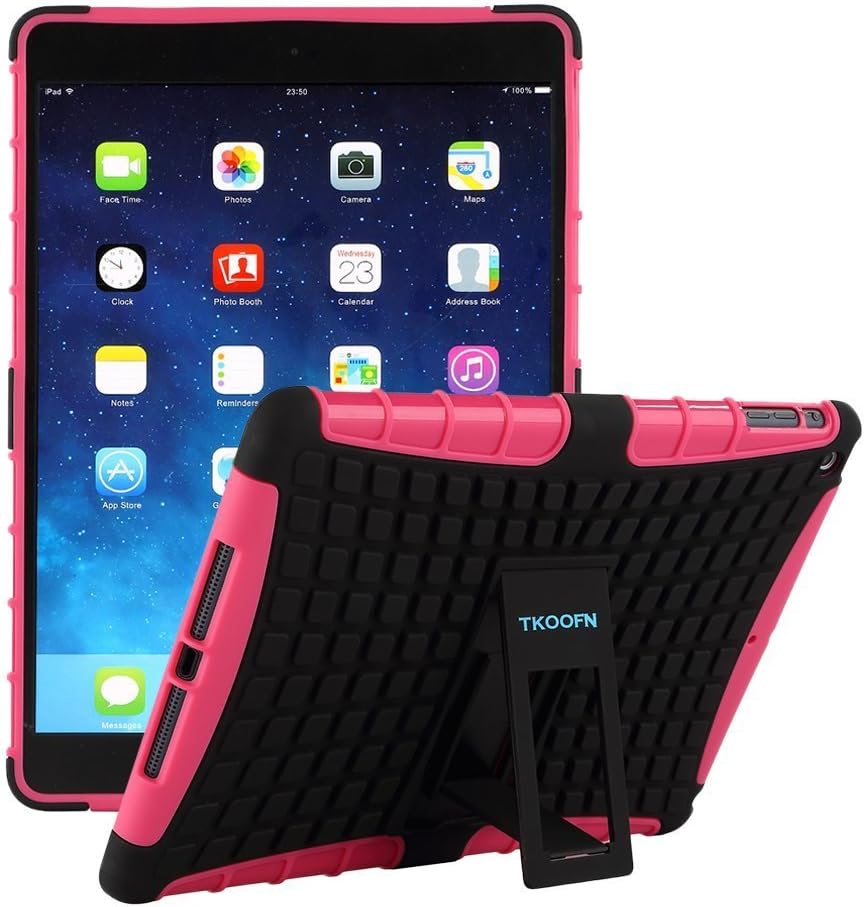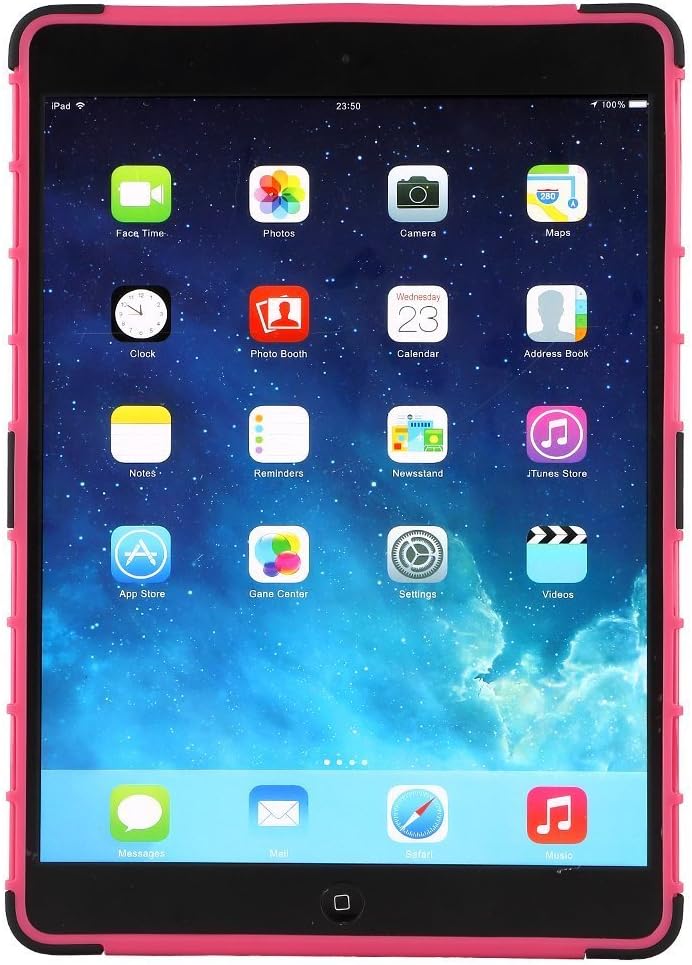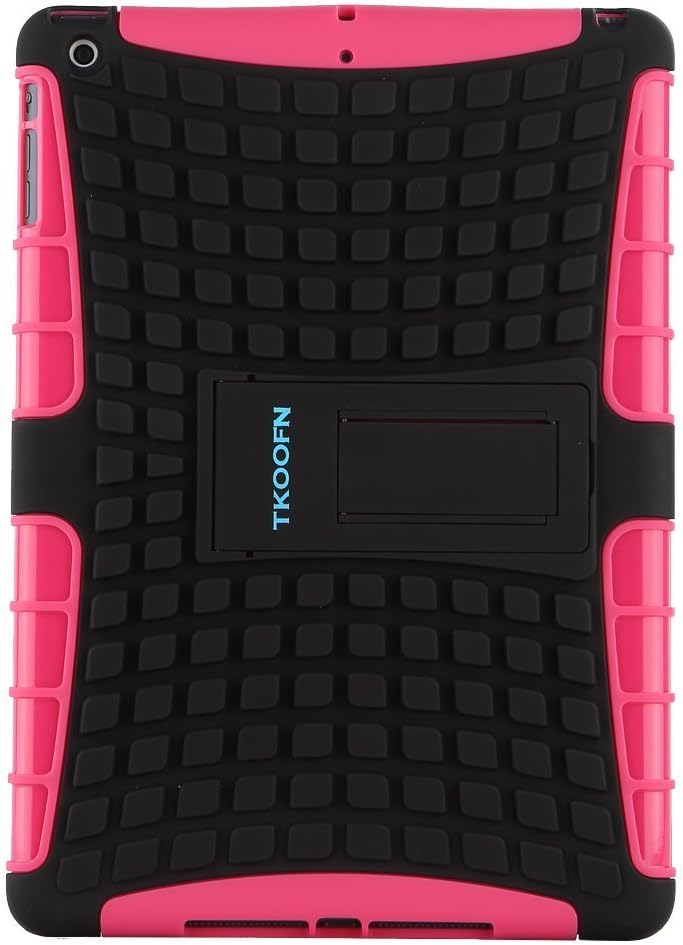
TKOOFN Hybrid Colors Combo Cases 2 in 1 Dual Defender Snap-on Back Case & Kickstand for Apple iPad Air(5th Generation), Rose Pink - PT4204
Category: Cell Phones & Accessories
Product Description Color: Rose Pink Apple iPad is a wonder of function and sleek beauty. Ensure you keep this incredible device safe from the bumps and scrapes of life with the rugged, multi-layer protection of the defender
Features: Textured rubbery surface for good grip, secure snap-on fit | Easily use your device for traveling, sales presentations, classroom training, and health care education | Multi-layer cover precisely designed to protect against potential damage from drops, bumps, dust and scratches | Versatile shield stand provides additional protection during transport and convenient typing and viewing angles | Compatible device: 2013 Apple iPad Air